Water conflict in the Middle East and North Africa

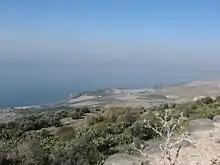
Lake Tiberias

Several plans attempted to allocate the water resources of the region during the British Mandate. The Ionides Plan of 1939 made three recommendations. First, it proposed to store the floodwaters of the Yarmouk River in Lake Tiberias (Sea of Galilea). Second, it set and amount of the water in the lake to be diverted through the East Ghor Canal and used for irrigation east of the Jordan River. Third, it limited the use of Jordan River Basin water to the Jordan River Valley. This was rejected by Zionist advocates who envisioned using waters from the Jordan River Basin to settle the Negev Desert in the south of the country. In contrast, the Lowdermilk Plan, commissioned by the United States Department of Agriculture, proposed irrigating the Jordan River Valley and diverting the Jordan and Yarmouk Rivers for hydroelectric power. In 1948, James B. Hays used the findings in Lowdermilk as a basis for the Hays Plan in which the Yarmouk River was to be diverted into Lake Tiberias to compensate for the waters lost in the diversion of the Jordan River for agricultural purposes.